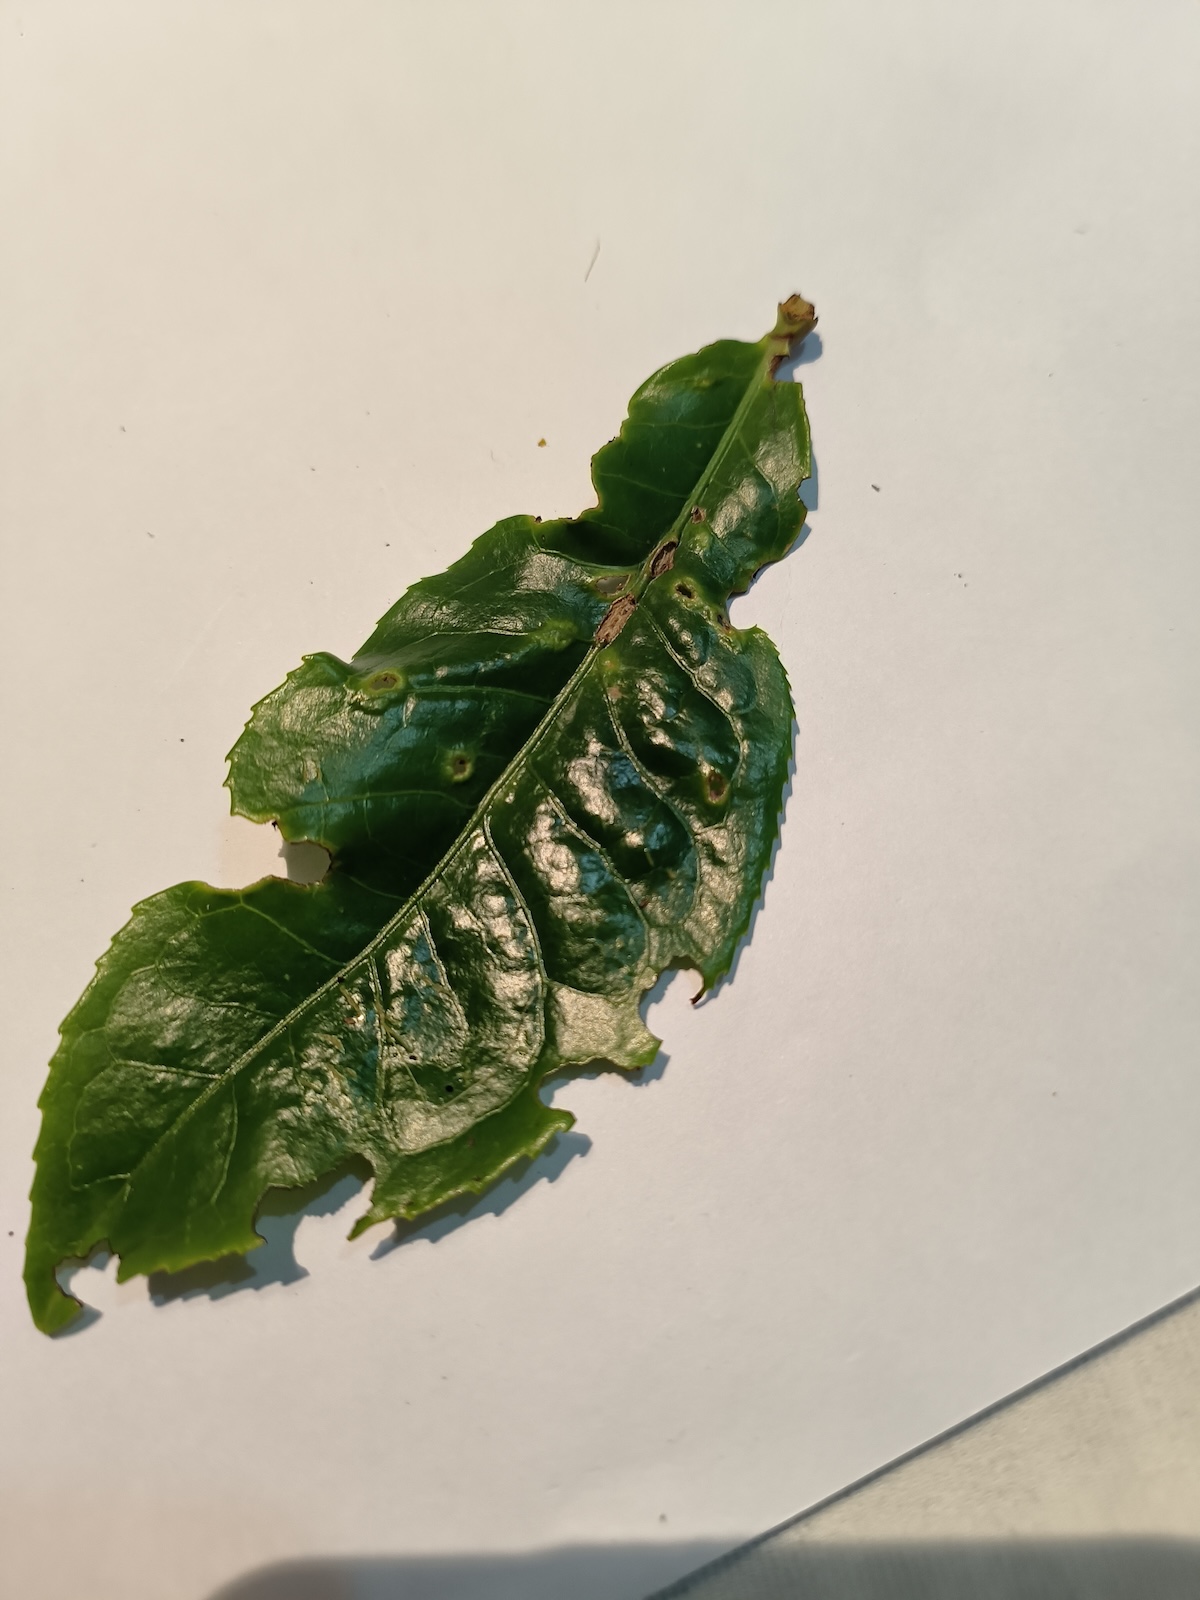
Label: Green mirid bug